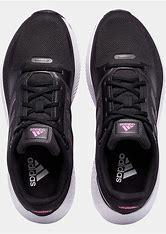
Brand: Adidas
Model: Runfalcon 2